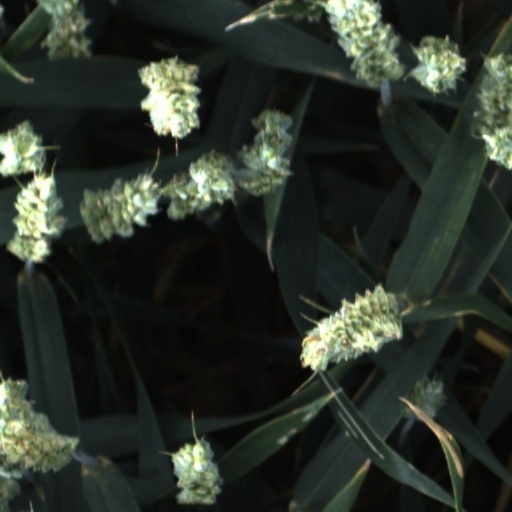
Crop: wheat